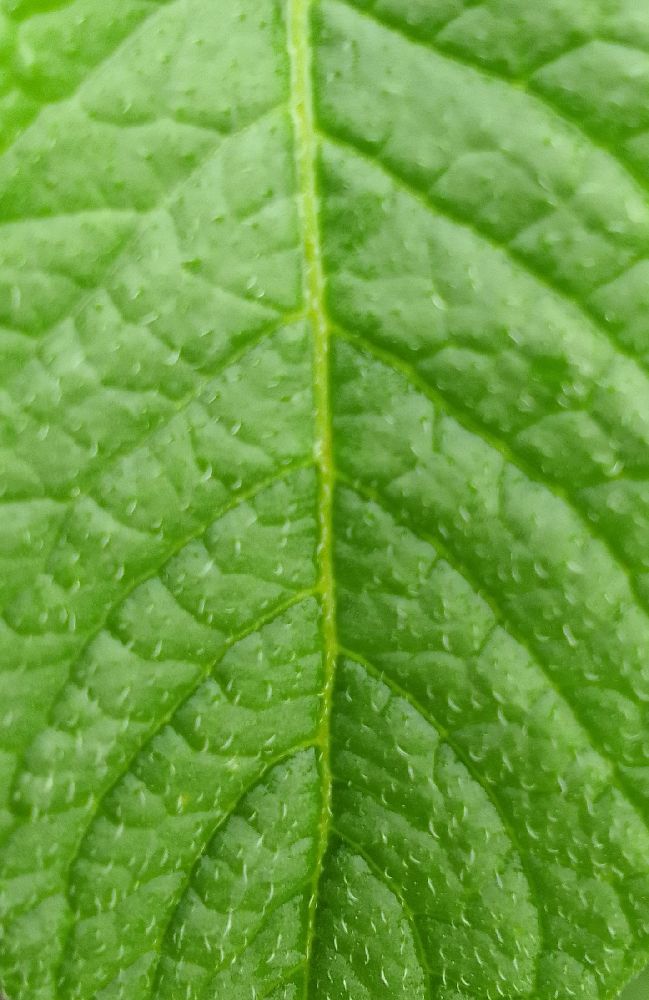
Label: Healthy